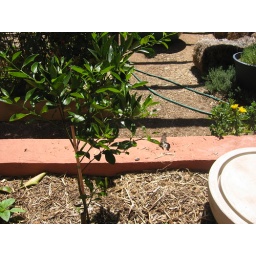
citrus trees in planter box